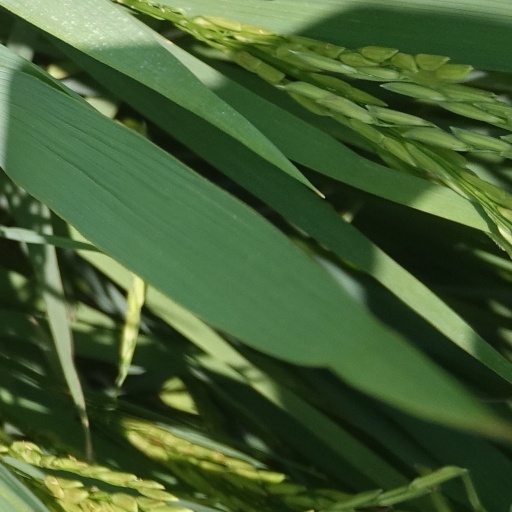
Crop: rice